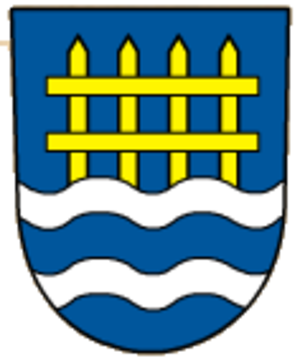
Bochoř est une commune du district de Přerov, dans la région d'Olomouc, en République tchèque. Sa population s'élevait à 980 habitants en 2018.